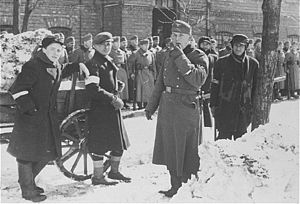
Holocaust / Oprettelsen af koncentrationslejre – optakt til holocaust / Ghettoer, sterilisation og skydning
Częstochowas ghetto, oprettet 9. april 1941.[9] Et jødisk arbejdshold skovler sne under opsyn af tyske soldater.
Holocaust er betegnelsen for de folkemord det Nazistiske regime udførte i årene 1933 til 1945, hvor der døde mellem 11 til 18 millioner mennesker.